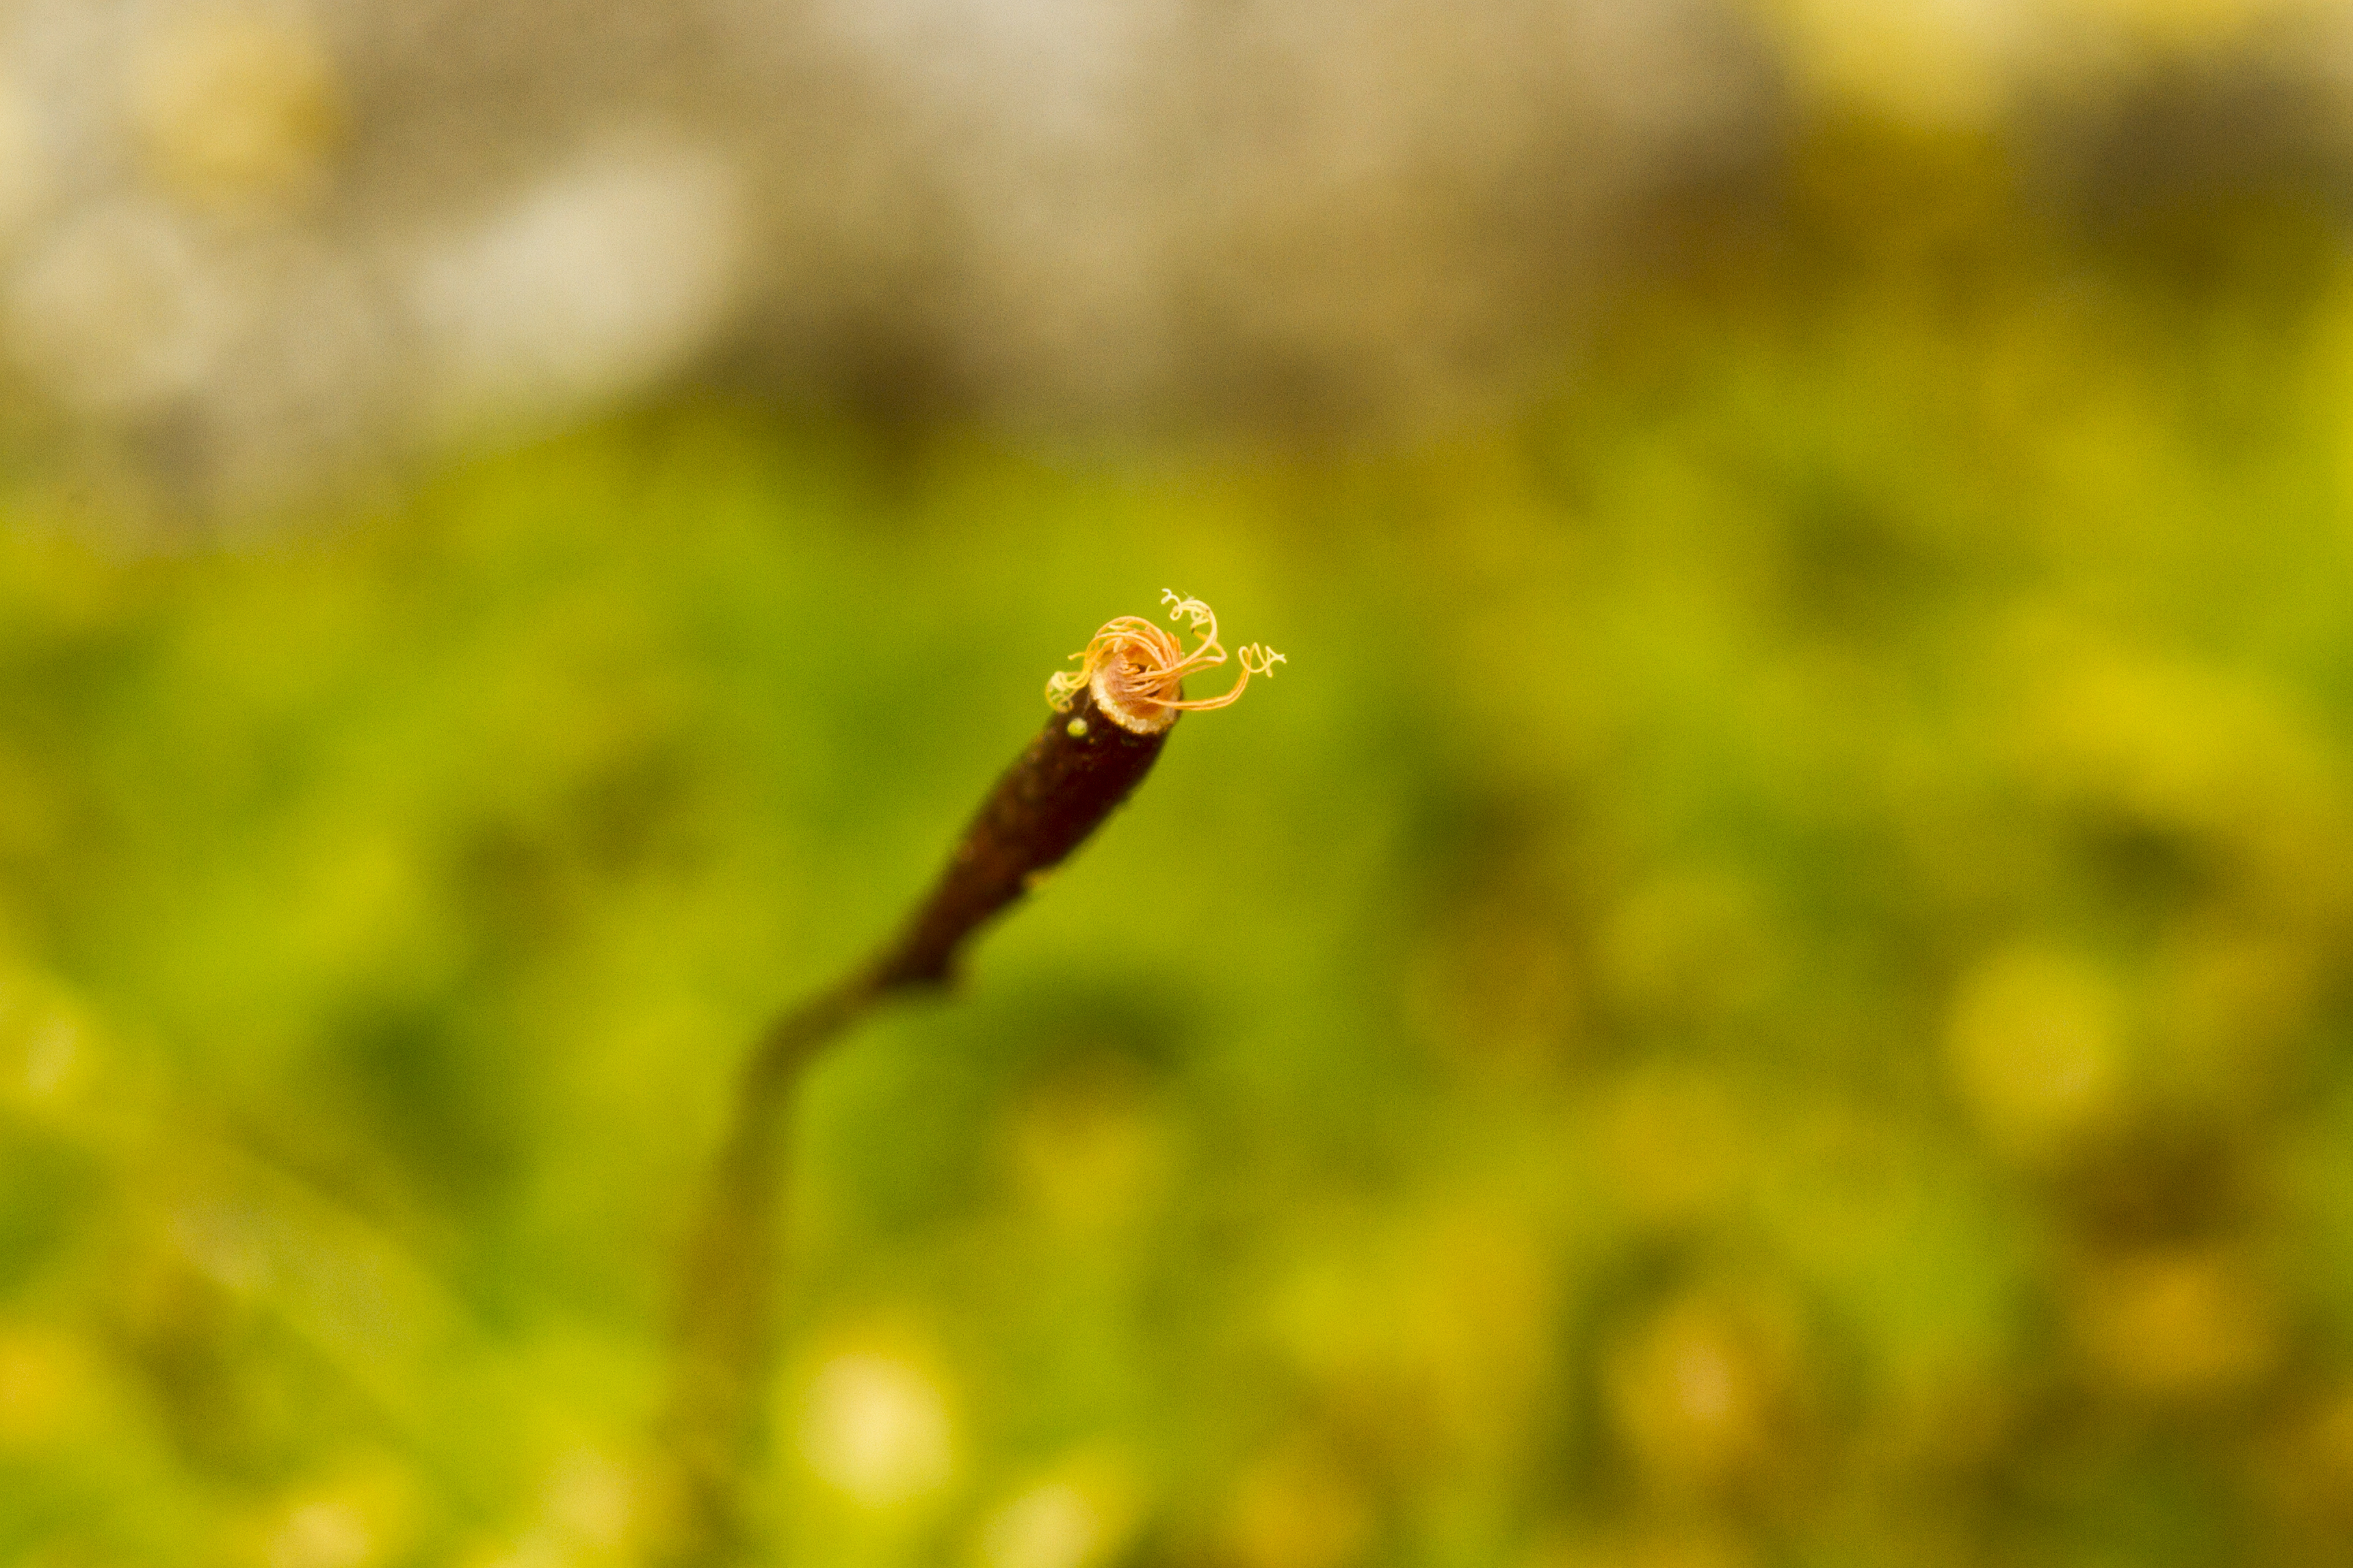
nature, plant, photography, meadow, sunlight, leaf, flower, moss, pollen, green, produce, insect, macro, yellow, garden, flora, fauna, invertebrate, wildflower, close up, outdoors, uk, minimalist, bee, canon7d, nikkvalentine, peterborough, extensiontubes, canon60mmmacrousm, macro photography, flowering plant, honey bee, land plant